Withnell railway station

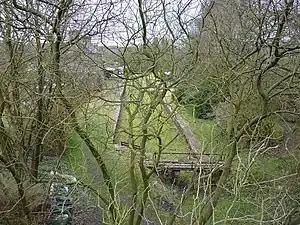
The former station (2011)

Withnell railway station was a railway station that served Abbey Village and Withnell, in Lancashire, England.